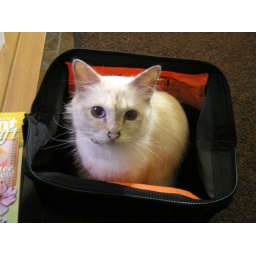
Sticky makes a bed in my new tool bag